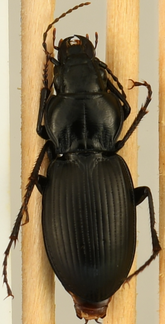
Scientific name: Cyclotrachelus torvus
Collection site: Northern Great Plains Research Laboratory Site (NOGP), plot NOGP_005